Stefania Łukowicz-Mokwa

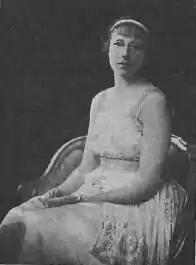

Stefania Katarzyna Łukowicz-Mokwa (13 December 1892 – 3 March 1975) was a Polish violinist, teacher of foreign languages, and wife of a Polish painter Marian Mokwa.